Anatomy of a Typeface

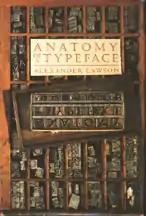
Cover of "Anatomy of a Typeface"

Anatomy of a Typeface is a 1990 book on typefaces written by Alexander Lawson.